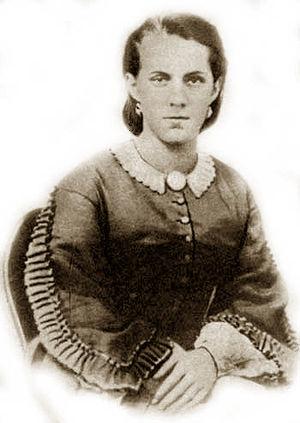
Anna Grigorievna Dostoïevskaïa, née Snitkina le 30 août 1846 à Saint-Pétersbourg et morte le 9 juin 1918 à Yalta, est l'épouse de Fiodor Dostoïevski. Sténographe de formation, elle fut engagée par l'écrivain Fiodor Dostoïevski, qui l'épousa en février 1867.
Le roman Les Frères Karamazov témoigne de la richesse de l'imagination de Fiodor Dostoïevski. Celle-ci est fécondée par de nombreuses idées, des images et des épisodes qui sont empruntés à des réalités apparues bien avant le début de l'écriture du roman. Les premières d'entre elles se retrouvent déjà dans l'œuvre de l'écrivain en 1846, alors que la première édition séparée du roman date de 1880. Dans les années 1850, Dostoïevski rencontre en prison Dmitri Ilinski, dont l'histoire personnelle est devenue la base de l'intrigue du roman. Dans les années 1850, plusieurs personnages sont d'une manière ou d'une autre des précurseurs des héros du roman de 1880 Les Frères Karamazov. À l'automne 1874, alors qu'il écrit «L'Adolescent», il inscrit dans une de ses notes de travail le plan du roman Les Frères Karamazov. En octobre 1877, il écrit qu'il va entreprendre « une œuvre unique qui a été réalisée […] imperceptiblement et involontairement ».